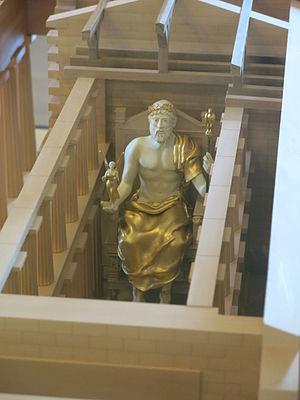
Maquette du temple de Zeus à Olympie montrant la statue de Zeus. Musée du Louvre.
Le temple colossal de Zeus Olympien, de style dorique, mesurant 64,2 m de long sur 24,6 m de large, est un temple grec situé à Olympie, érigé entre 470 et 456 av. J.-C.